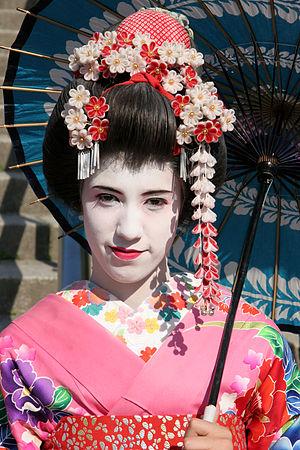
Le maiko henshin, littéralement « transformation en maiko », est une activité touristique qui se pratique essentiellement dans les vieux quartiers de Kyōto au Japon, au cours de laquelle des touristes se font photographier déguisées en apprenties geishas.